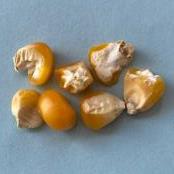
Maize quality: Bad